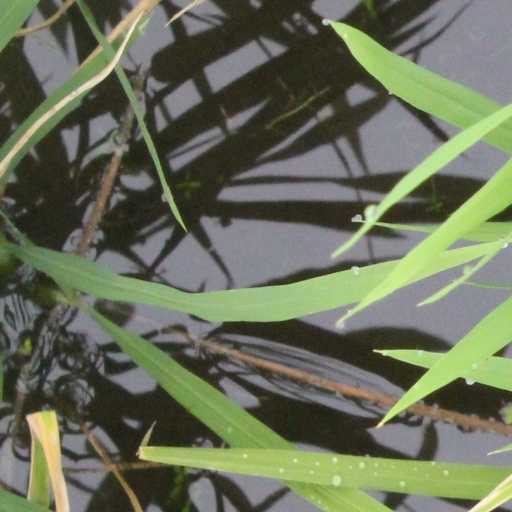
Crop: rice